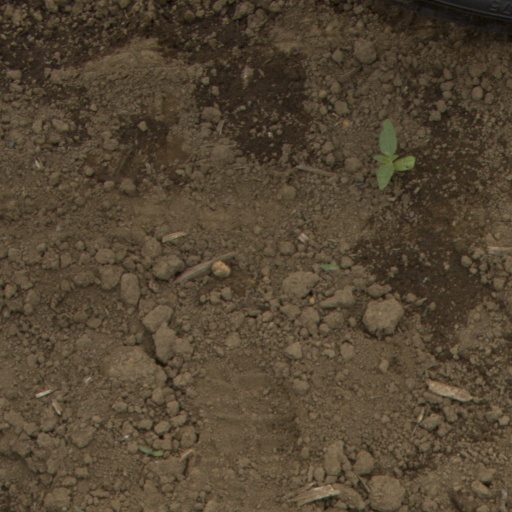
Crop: Jerusalem artichoke